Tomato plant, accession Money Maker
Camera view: bottom (45 deg); turntable rotation: 300 degrees
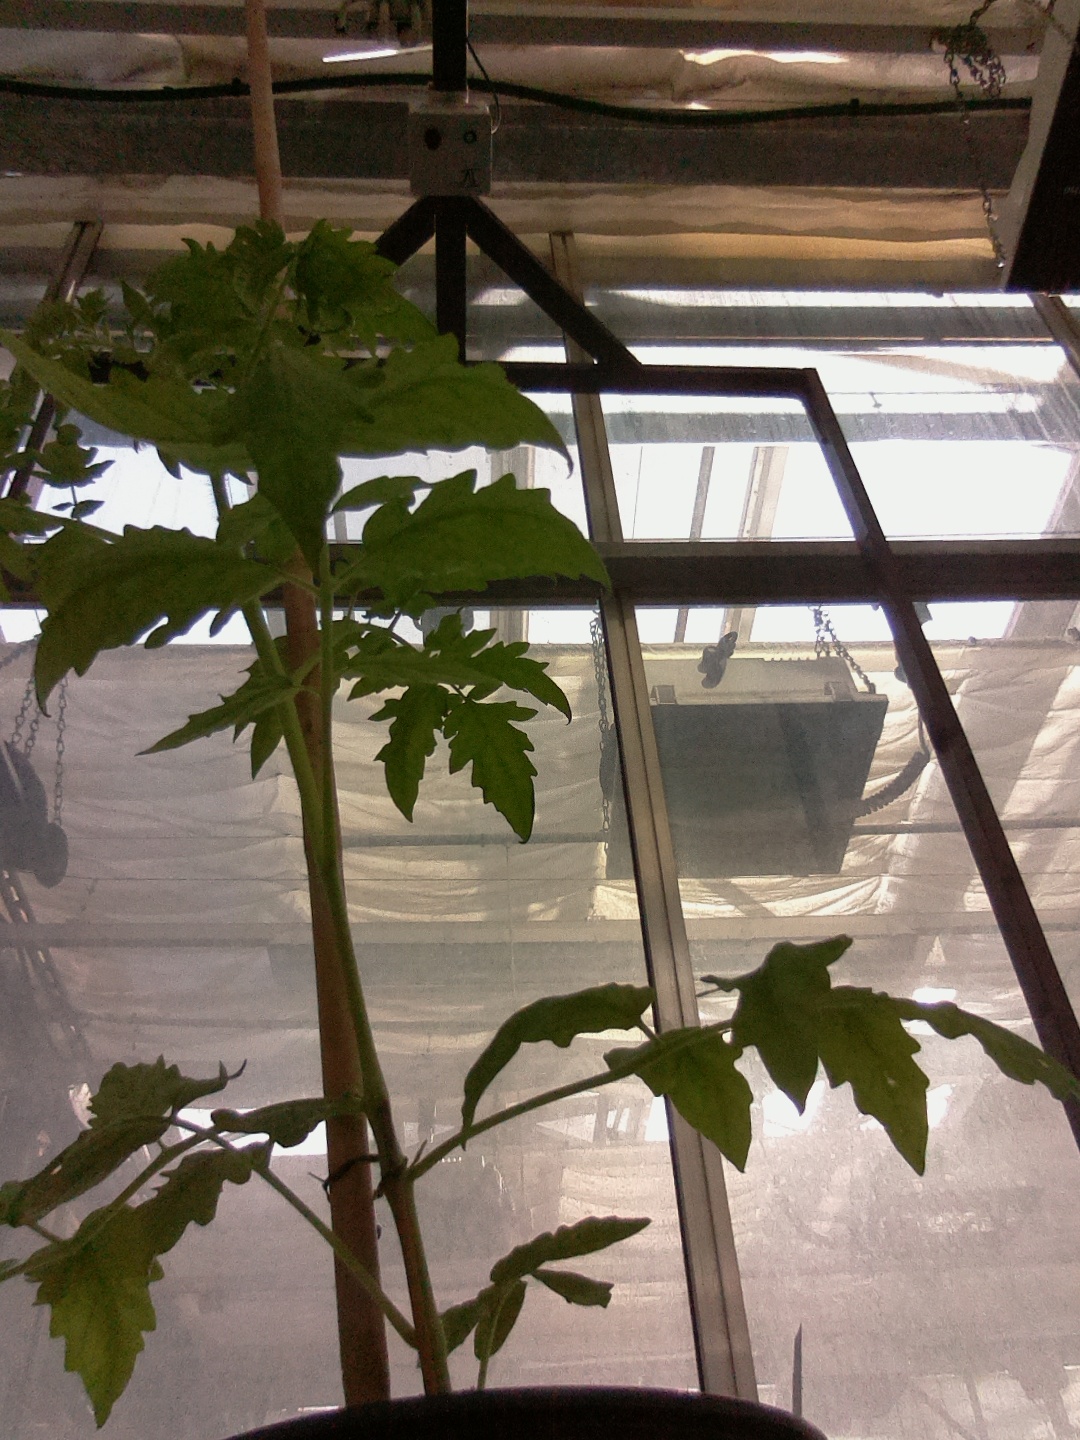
BBCH growth stage 15: 10 of true leaves visible